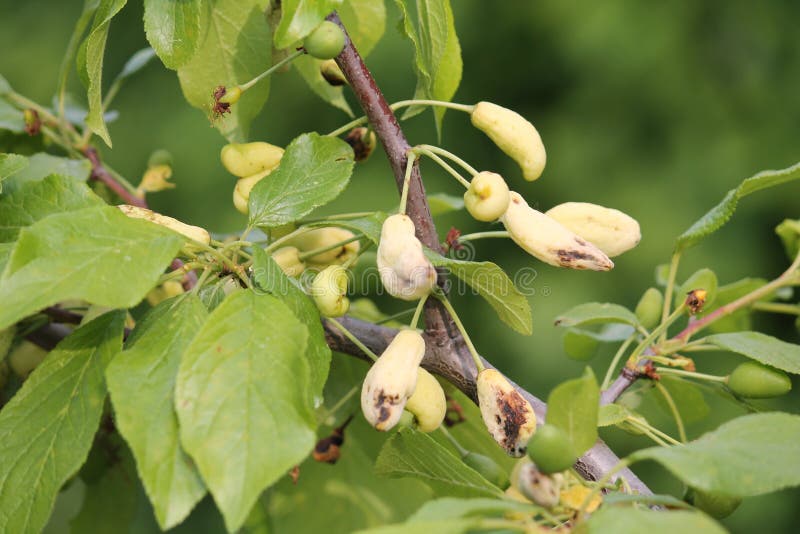
Plant: Plum
Disease: plum pocket disease